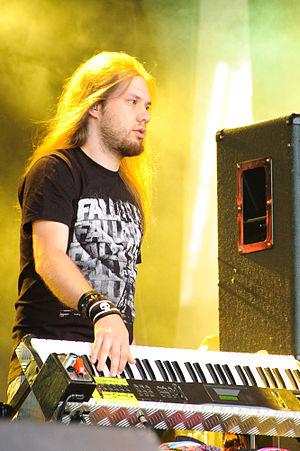
"Janne ""Warman"" Wirman est un clavieriste finlandais ayant joué avec le groupe de Death Metal Mélodique finlandais, Children Of Bodom jusqu'en 2019 ainsi qu'avec le groupe de Metal alternatif, Five Finger Death Punch depuis 2020.
Warmen est un groupe de power metal mélodique finlandais, originaire d'Espoo. Formé par le claviériste de Children of Bodom, Janne Wirman, Warmen est un groupe instrumental qui mise beaucoup sur les qualités de Janne ; il est considéré comme étant l'un des claviéristes de metal les plus rapides. Bien que Warmen soit un groupe instrumental, certains morceaux comprennent une partie vocale interprétée par des chanteurs invités, tels que Kimberly Goss, Timo Kotipelto de Stratovarius, Pasi Nykänen de Throne of Chaos, et Alexi Laiho de Children of Bodom.